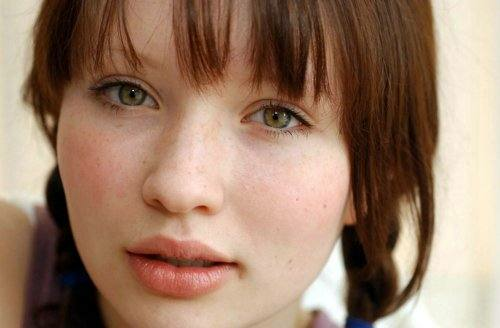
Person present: Yes